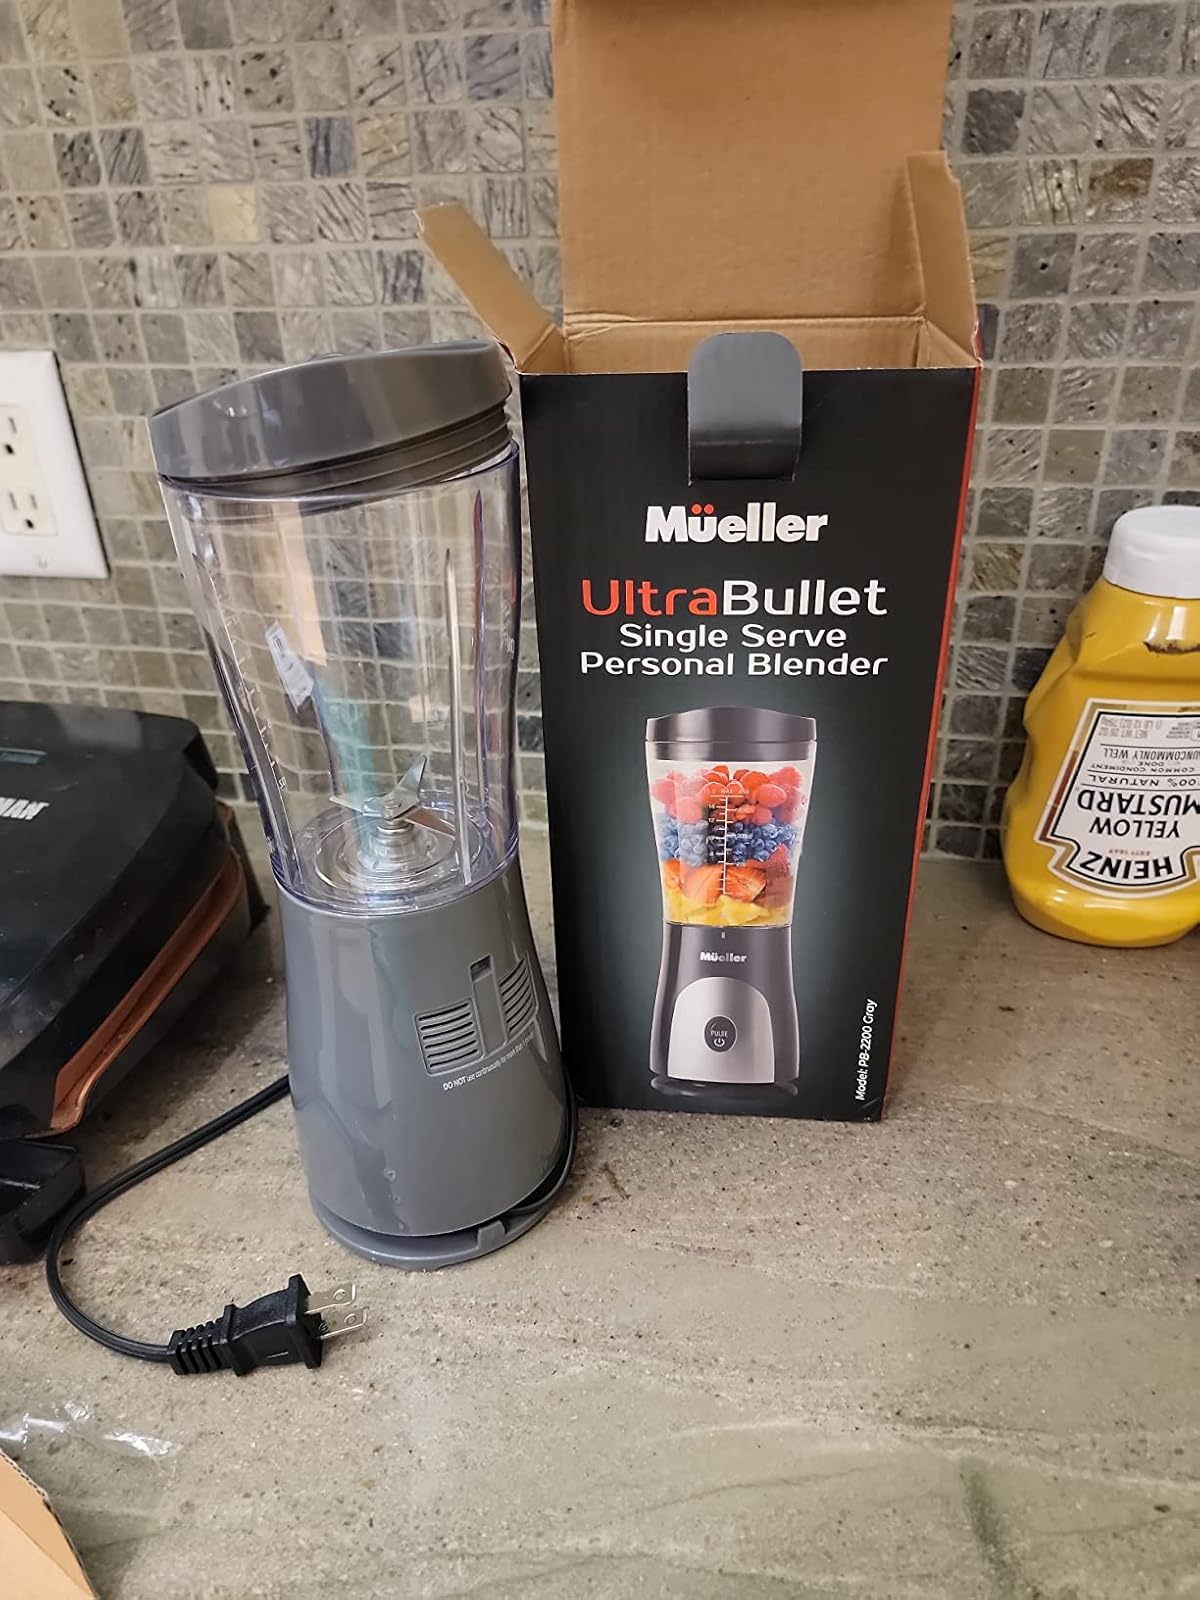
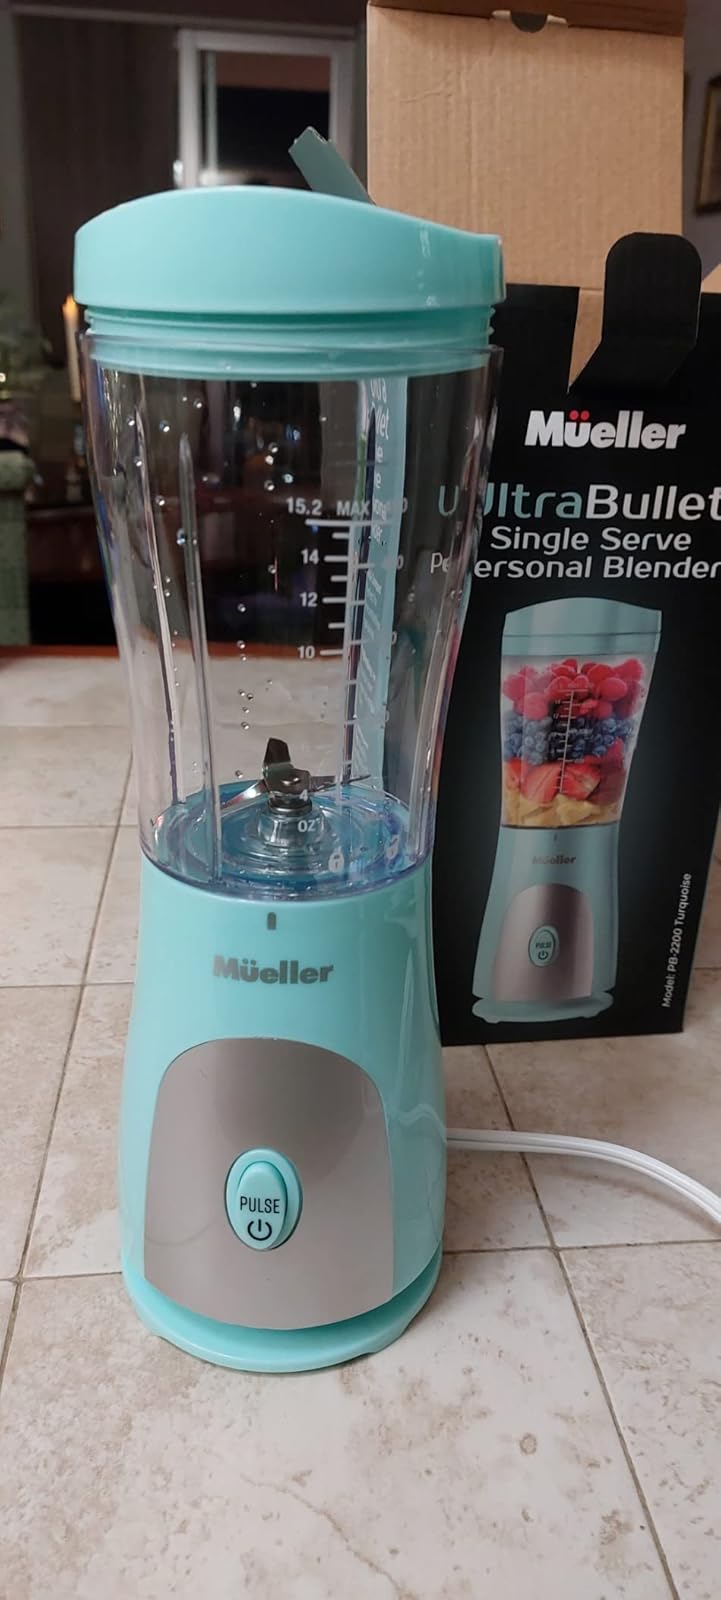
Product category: items_blender
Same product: no